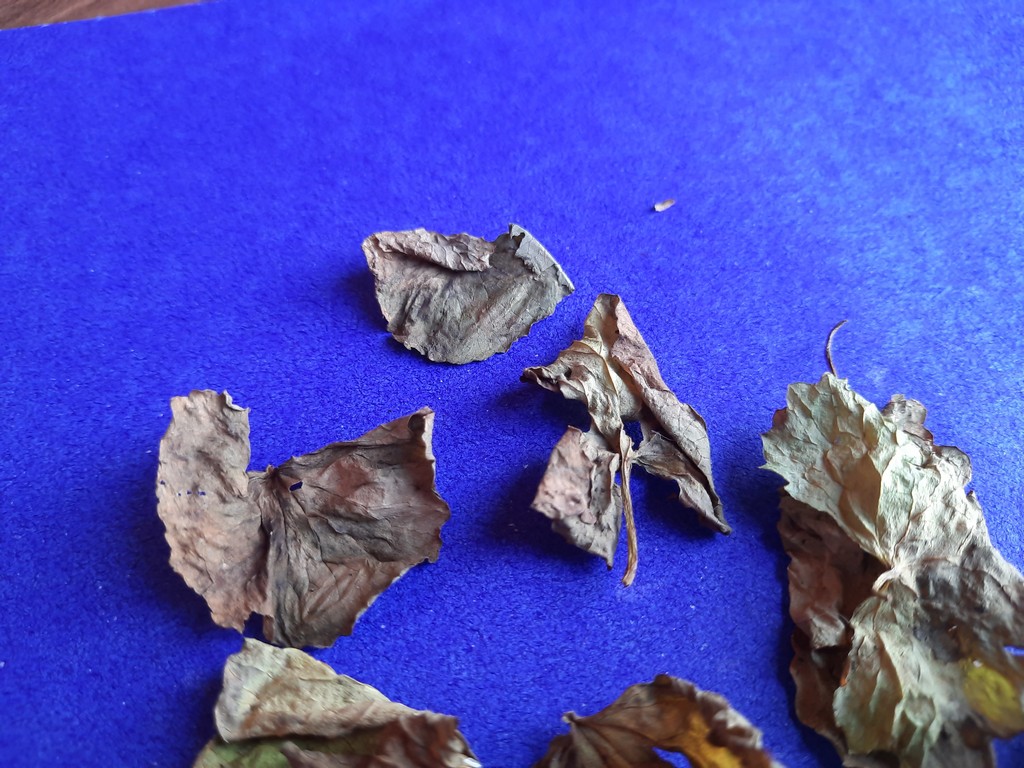
Label: Dried